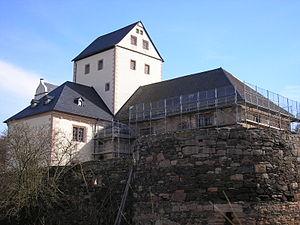
Wünschendorf-sur-Elster est une commune de Thuringe, située dans l'arrondissement de Greiz. Depuis le 1ᵉʳ janvier 2012, elle fait partie de la Communauté d'administration Ländereck.